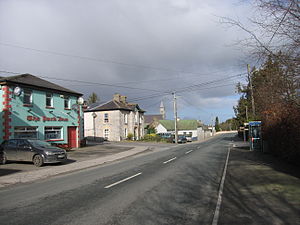
Emo (Irland)
Emo
Emo er en landsby med 1.033 indbyggere i County Laois i Irland. Emo ligger i nærheden af Portlaoise ved hovedvej N7 mellem Dublin og Limerick.